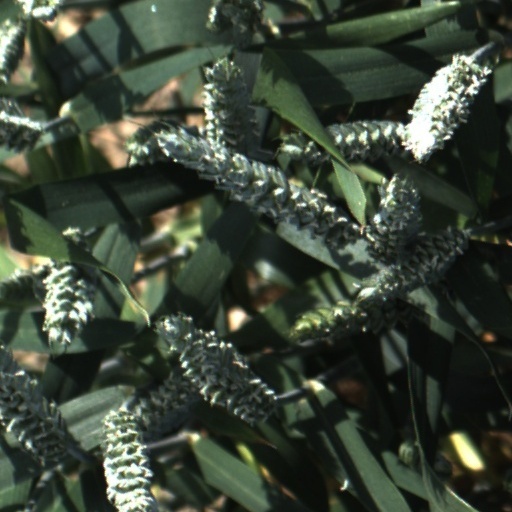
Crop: wheat